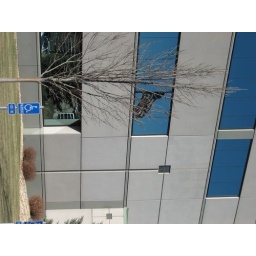
The Flag in the window is cool. Toyota is an American car company.